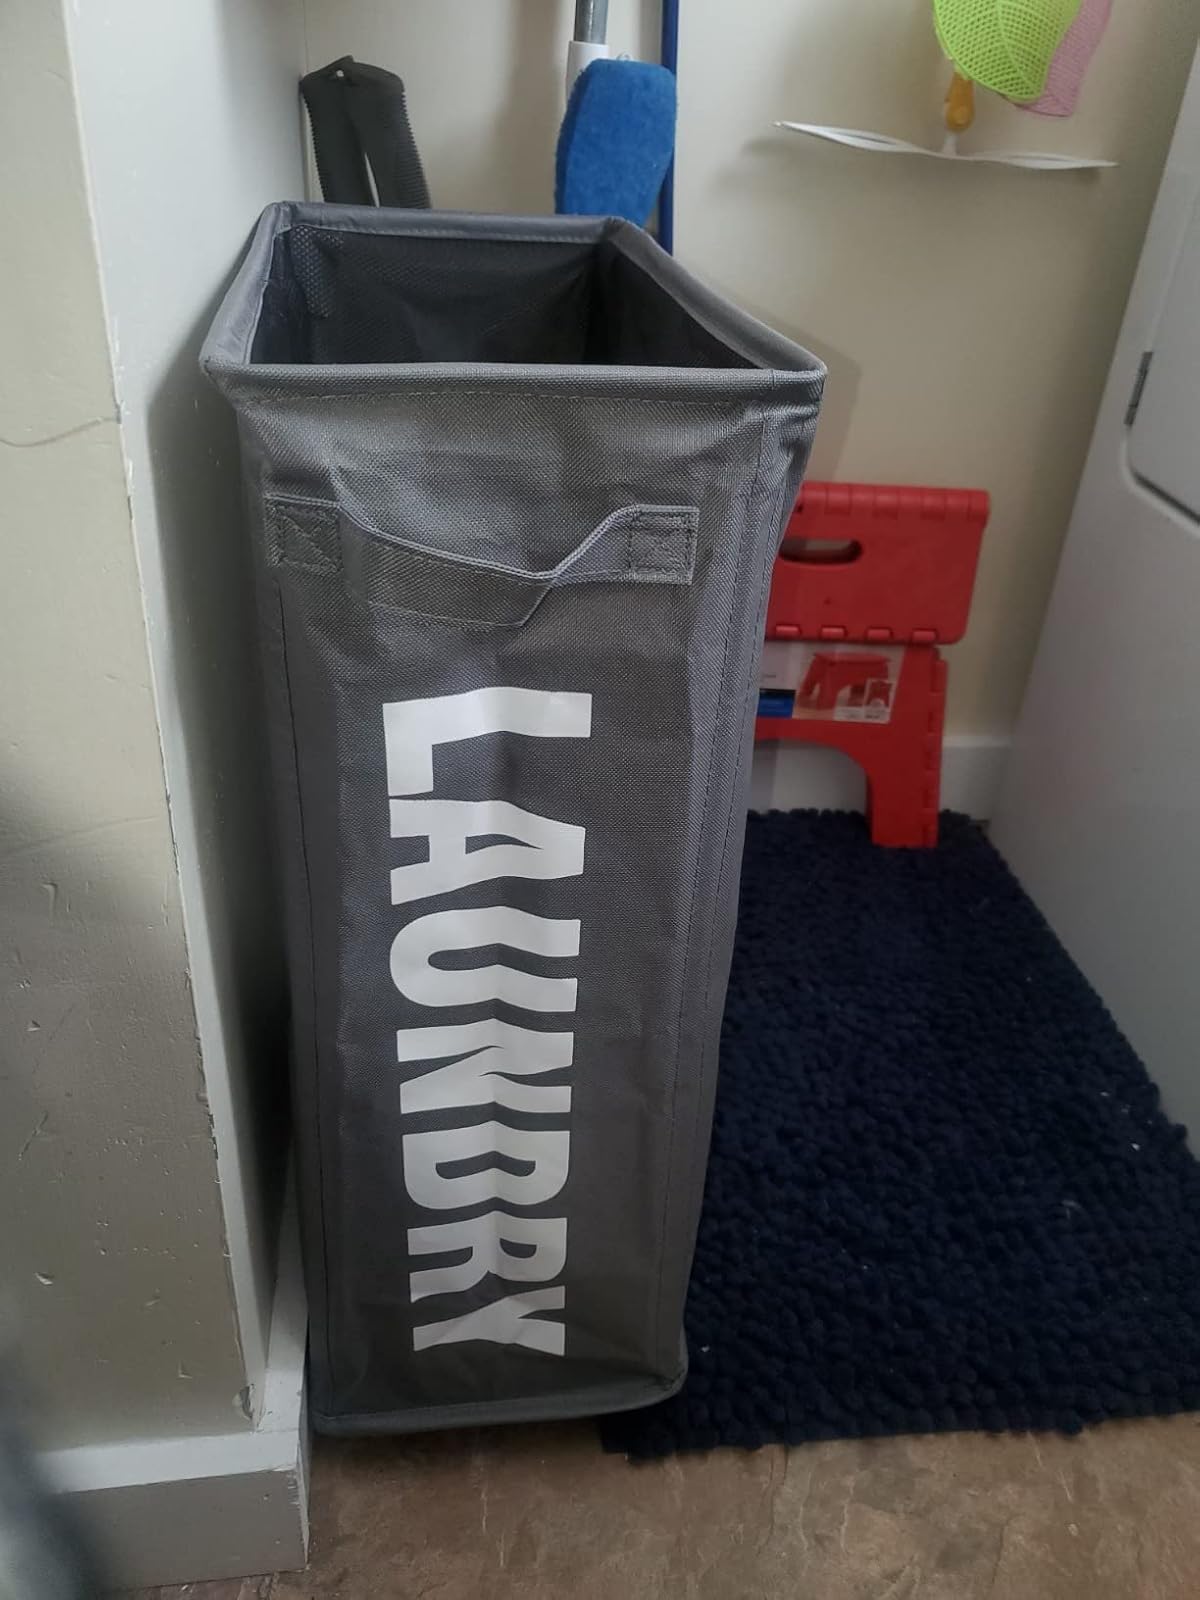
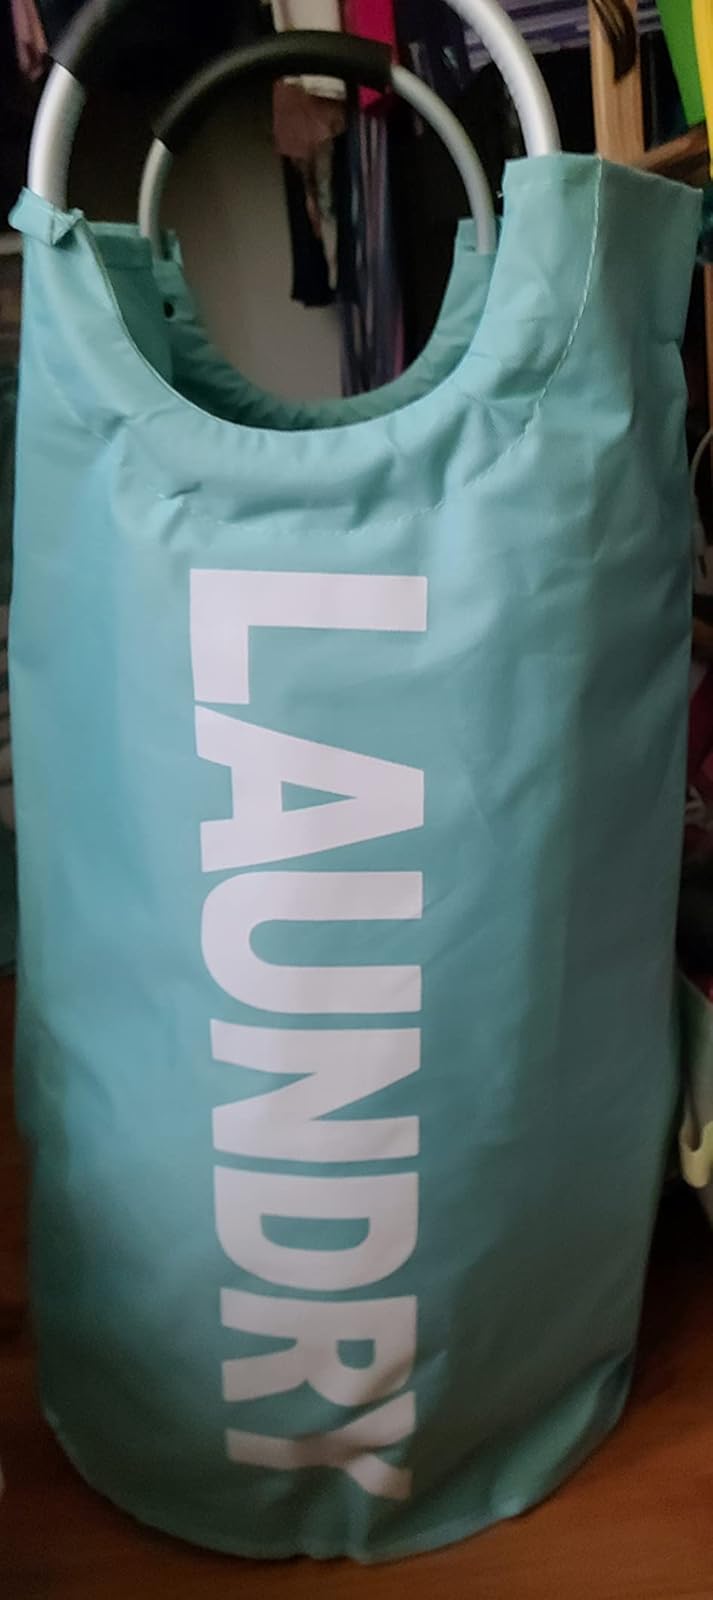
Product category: items_hamper
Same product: no